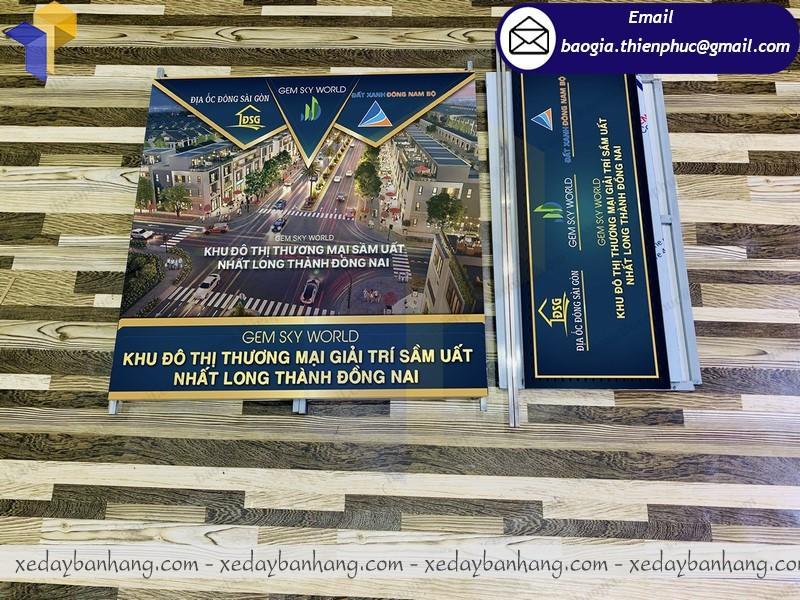
có hình ảnh của một thành phố ở trong tấm biển quảng cáo phía bên trái